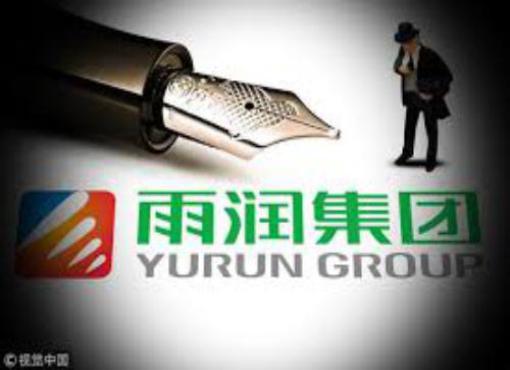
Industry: Food